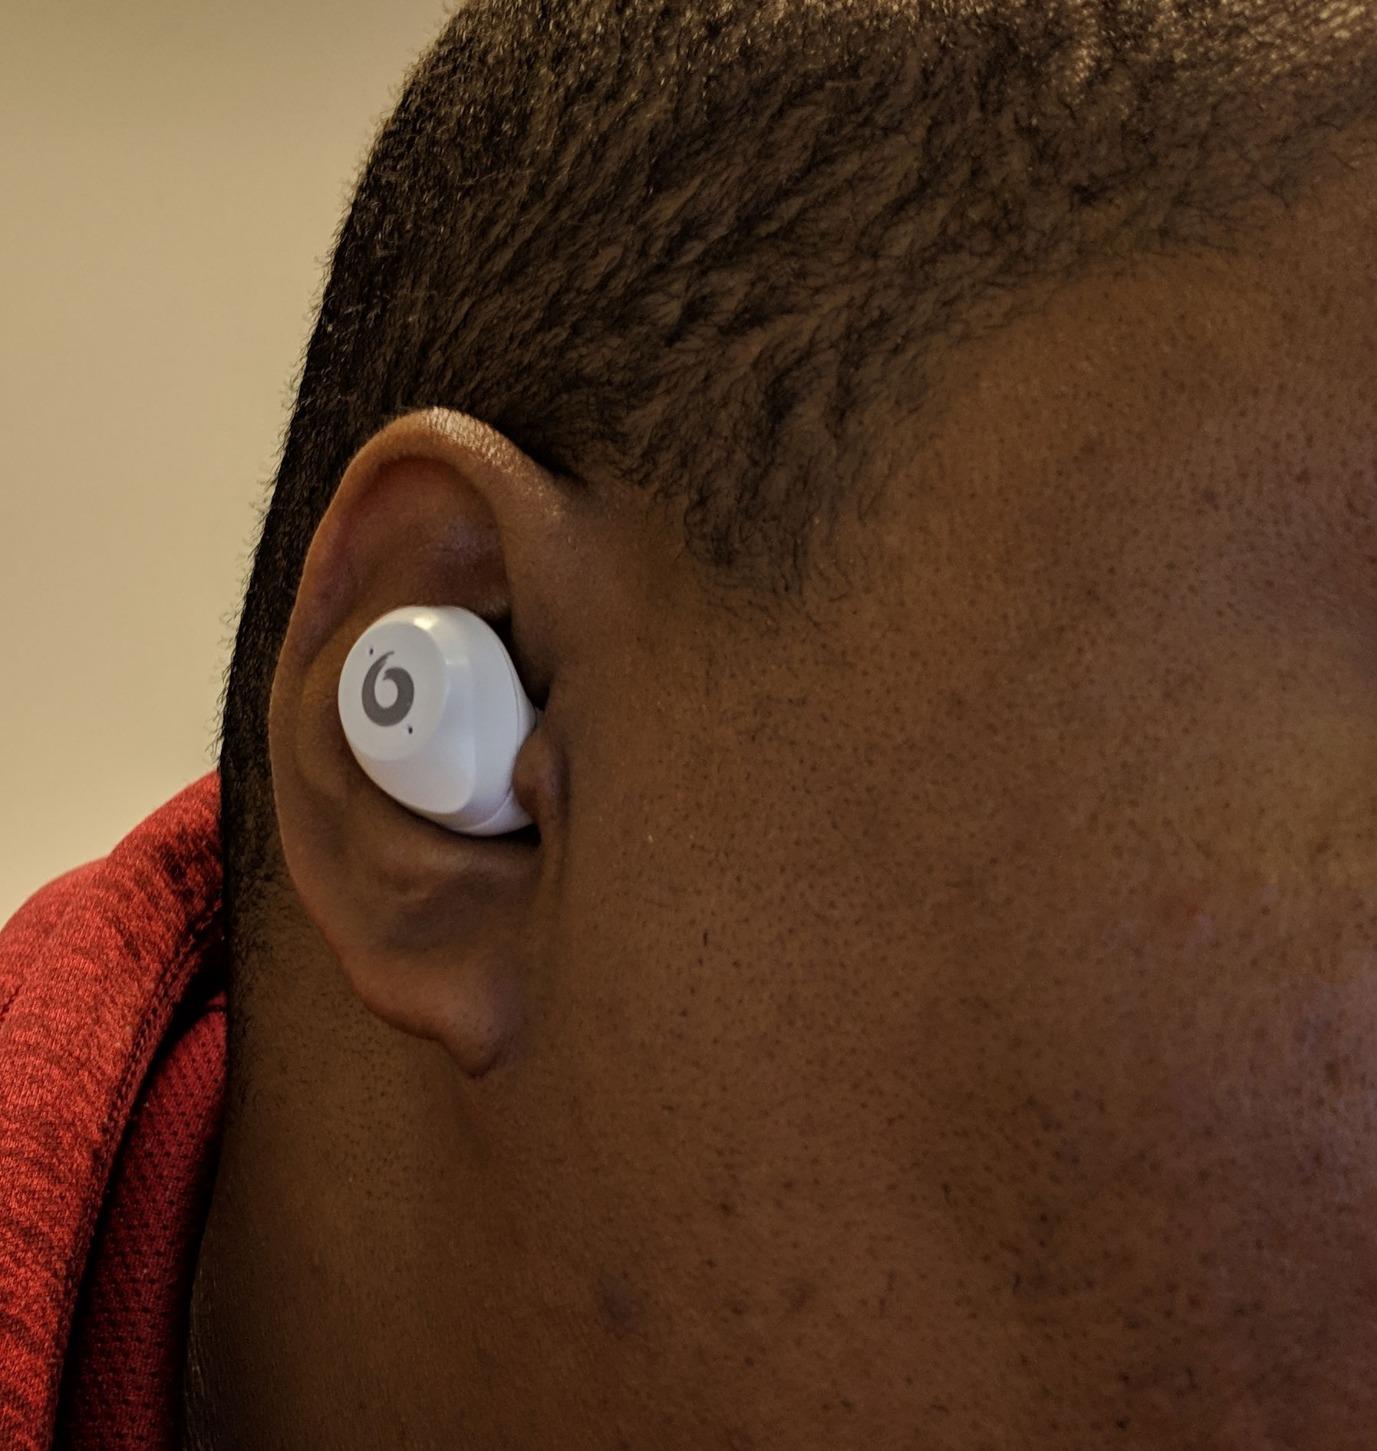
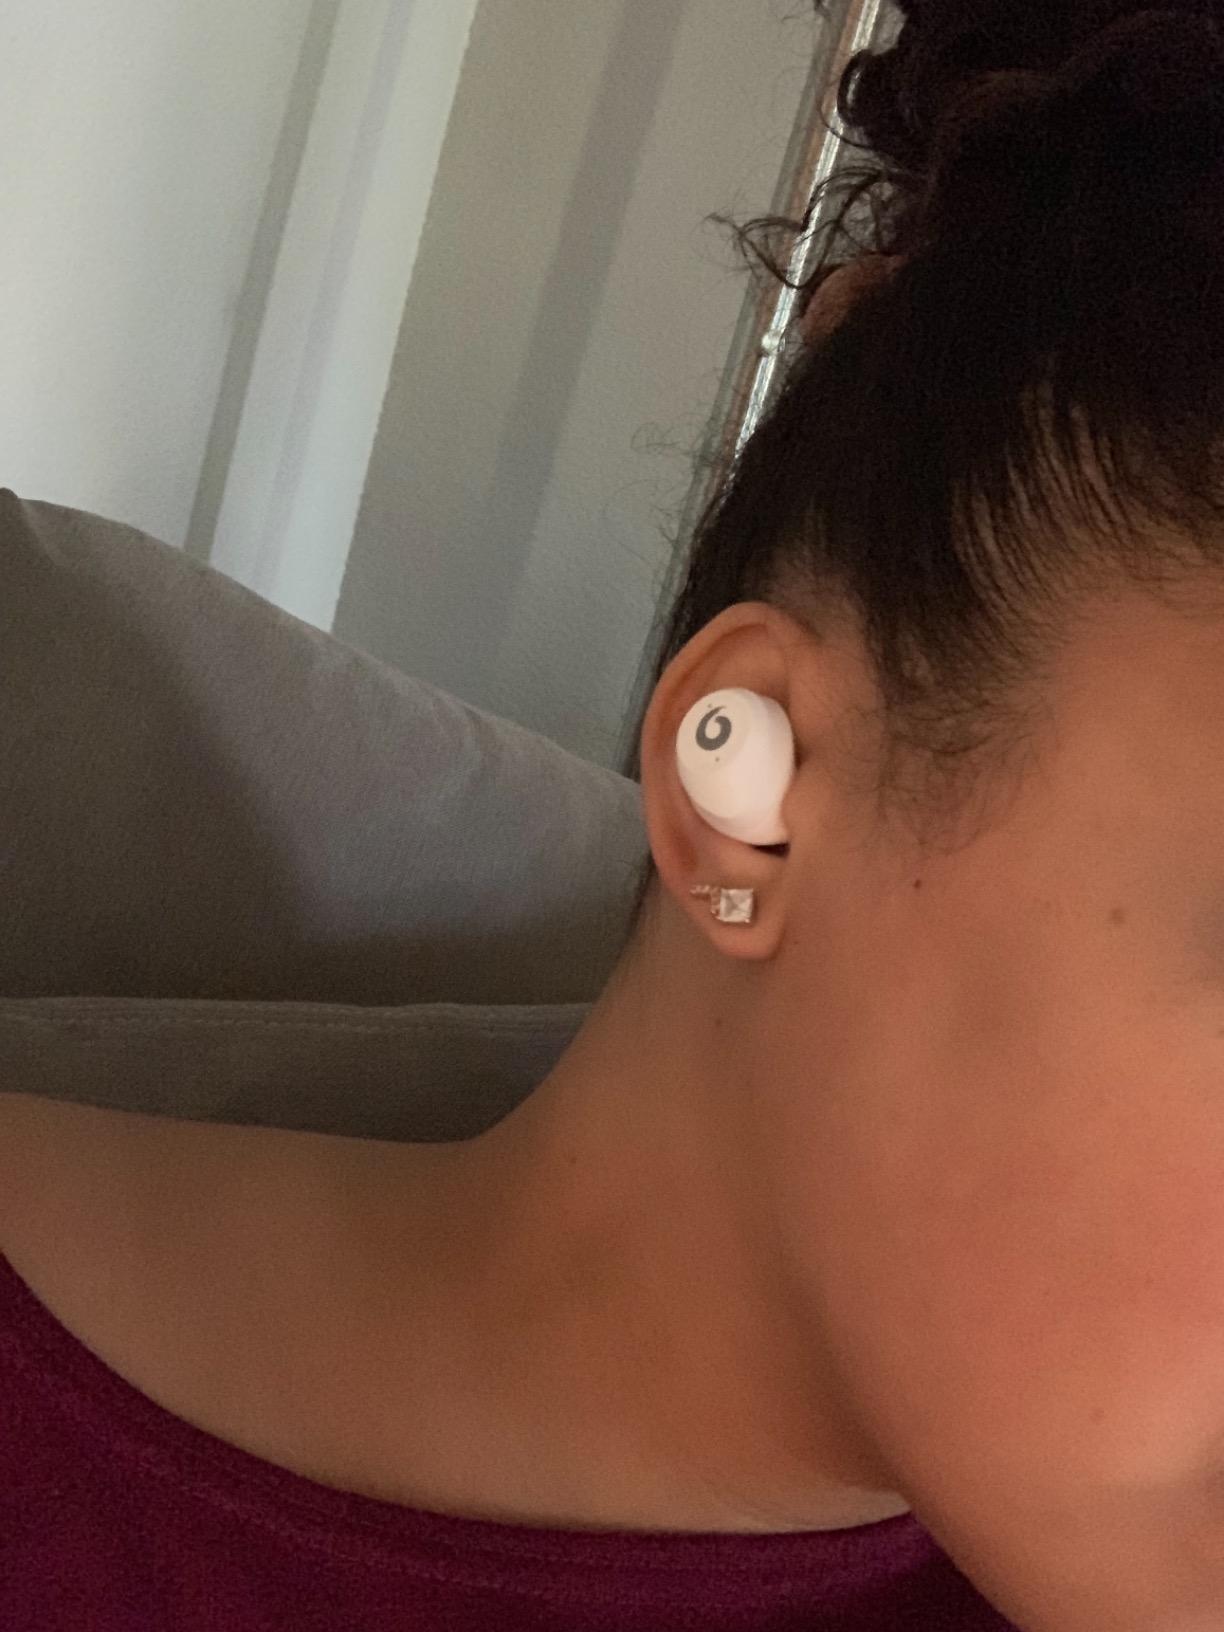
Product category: earbuds
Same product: yes